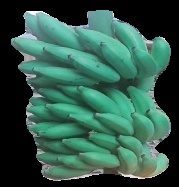
Variety: elakki-bale
Grade: grade2